1061 papal election

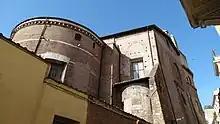
External brick walls of the apse of San Pietro in Vincoli. This is one of the oldest parts of the church and would have looked similar in the 11th century to how it looks today.

Anselmo had the support of his friend Cardinal Hildebrand, a driving force behind the promulgation of "In Nomine Domini" and the future Pope Gregory VII, Godfrey III, Duke of Lower Lorraine, and the Norman forces of Robert Guiscard, present at the election in fulfilment of a security guarantee Guiscard had made to Nicholas II when appointed Duke of Apulia and Calabria. Although Anselmo was well-known and respected within the German court, the assent of the Holy Roman Emperor to the election was not sought.